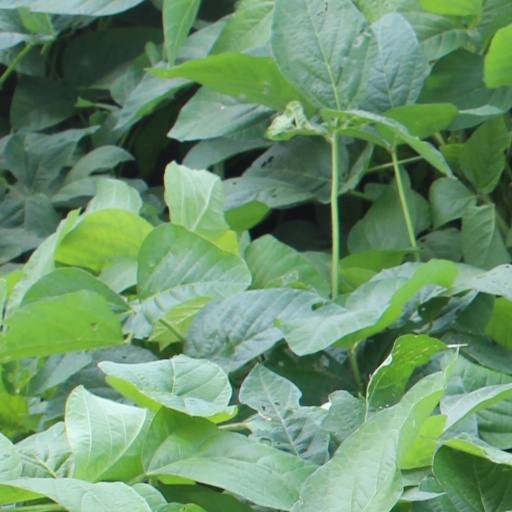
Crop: soybean